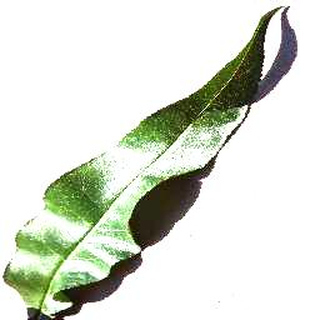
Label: healthy_peach